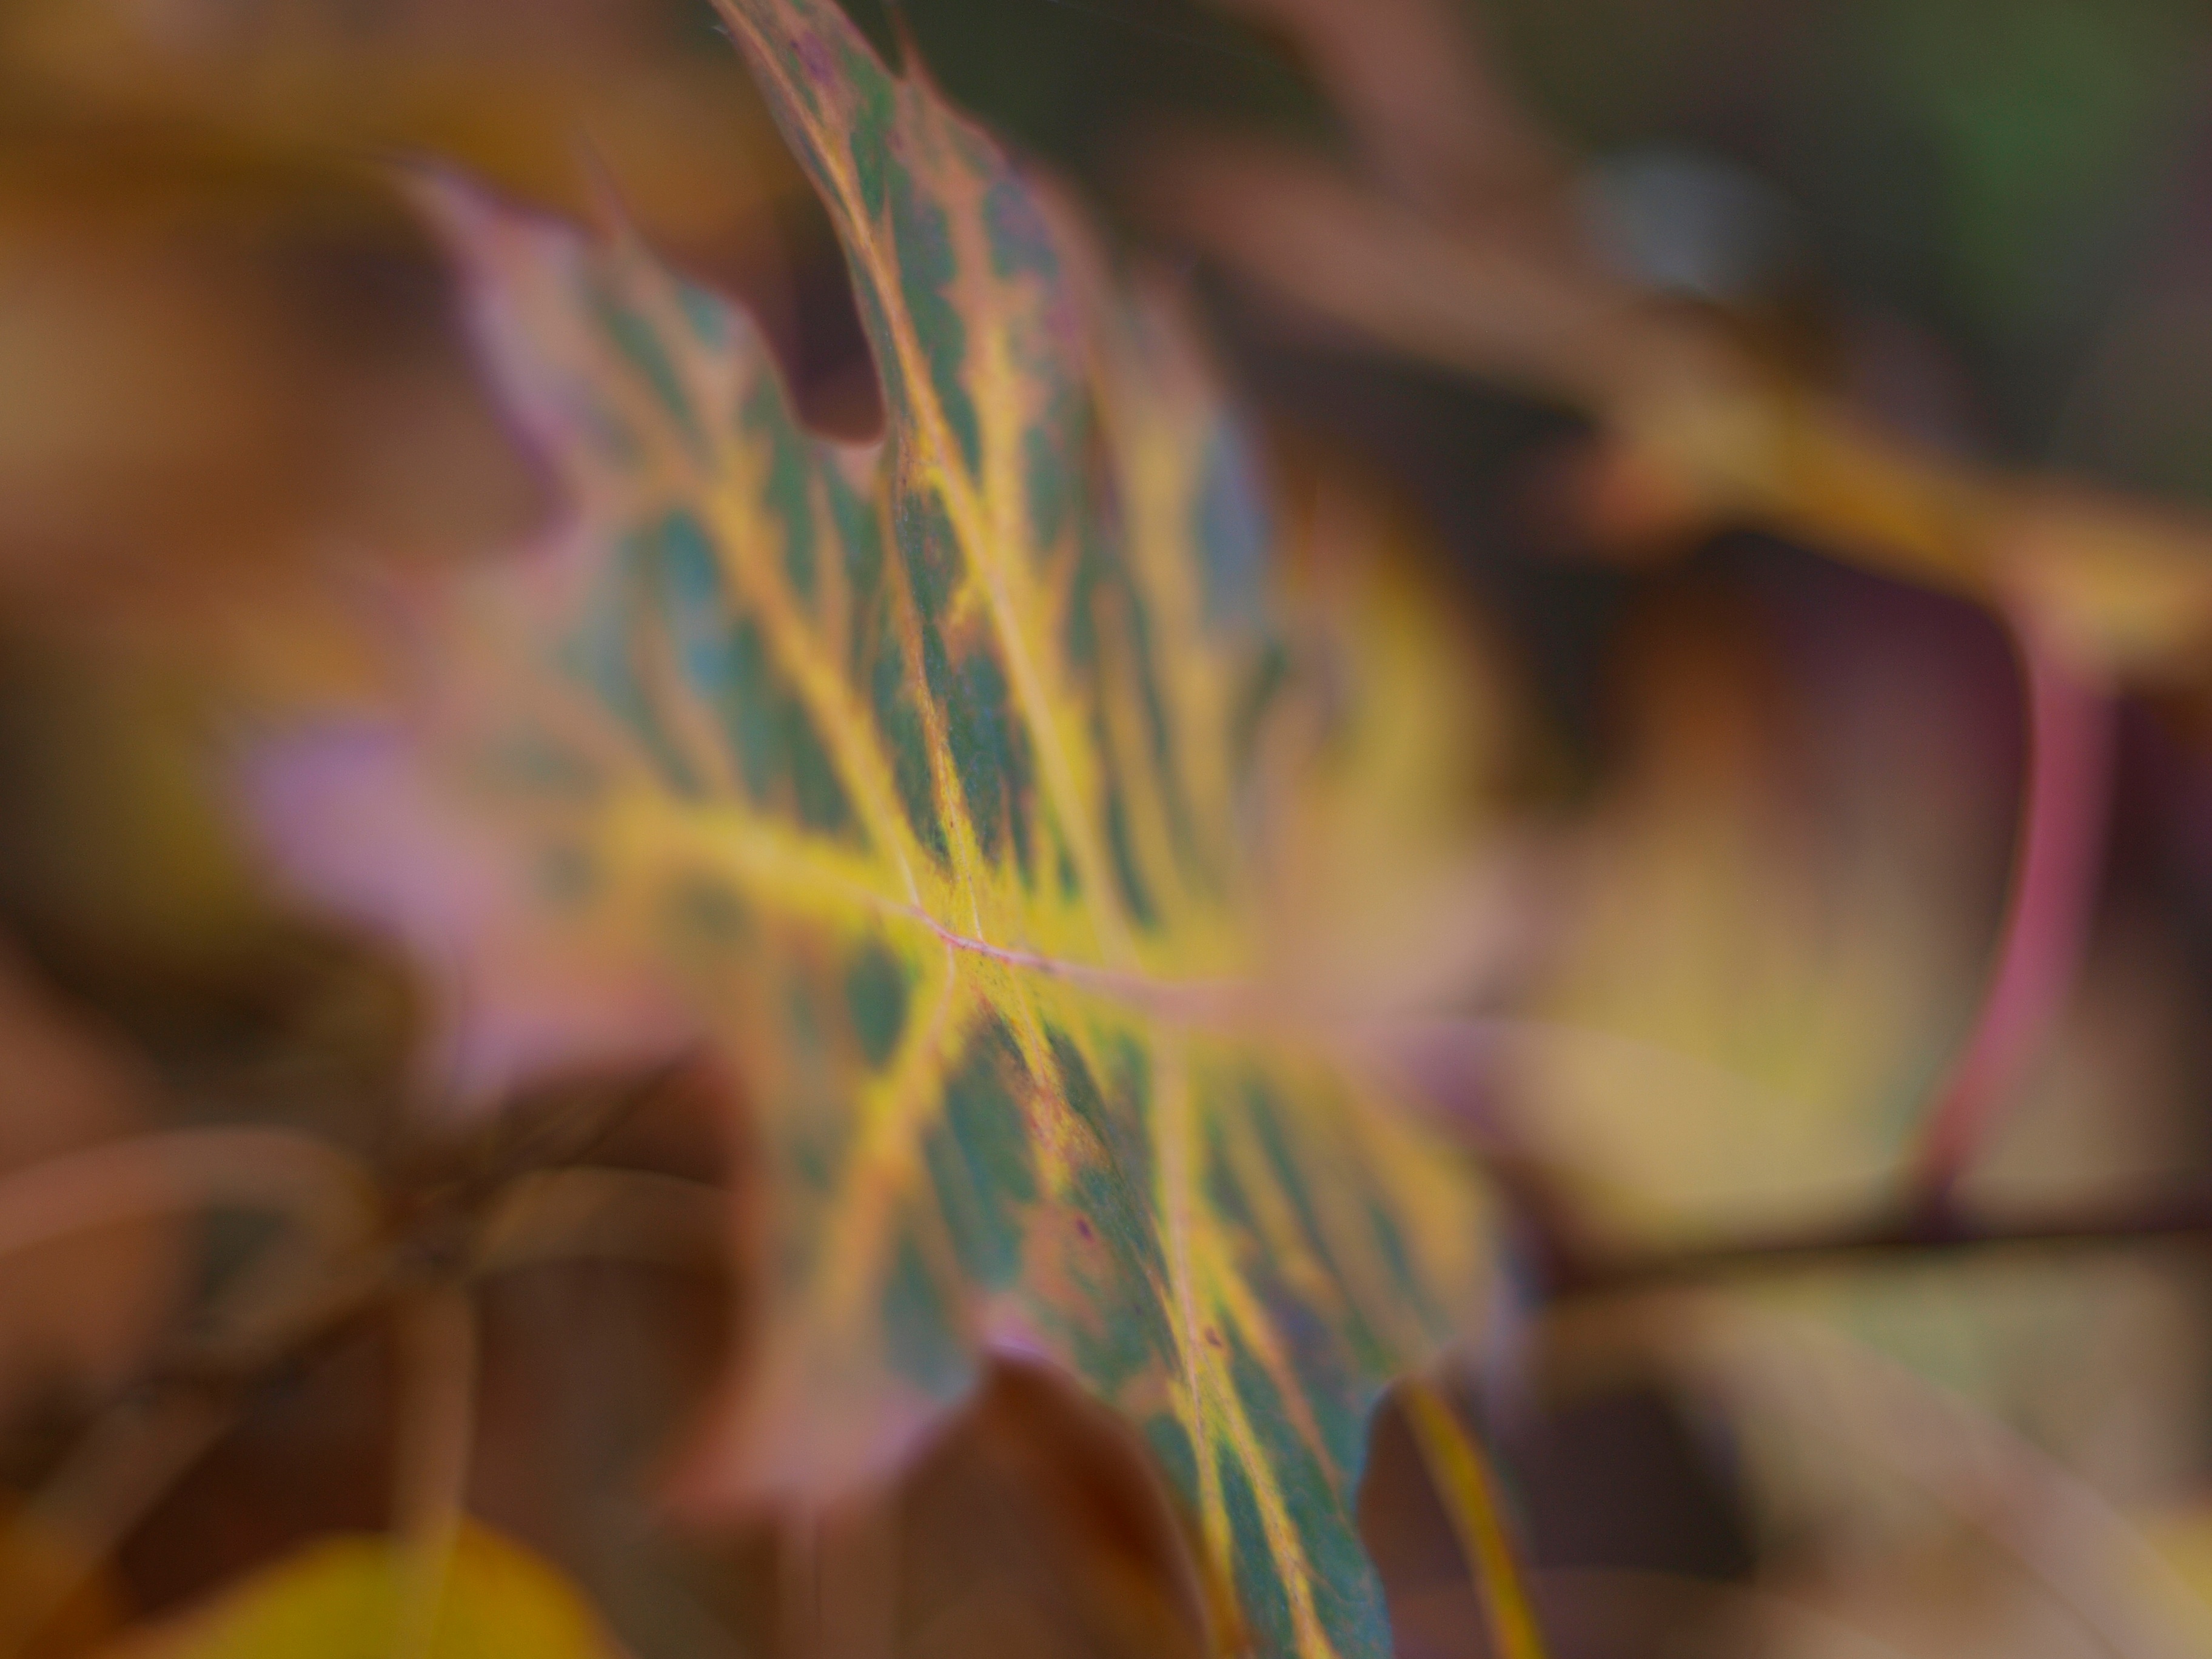
branch, plant, photography, sunlight, leaf, flower, green, color, autumn, yellow, flora, season, close up, macro photography